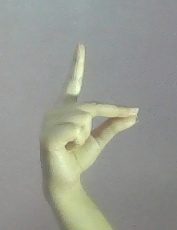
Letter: ta